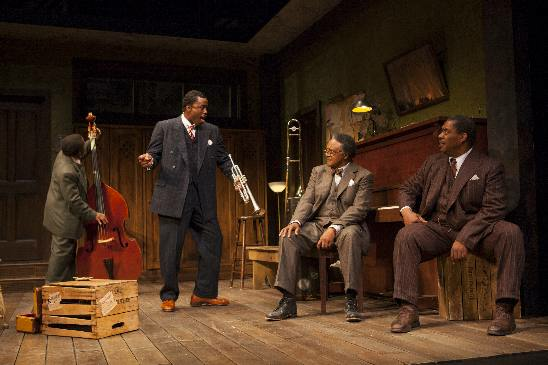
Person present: Yes